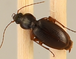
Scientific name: Synuchus impunctatus
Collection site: Bartlett Experimental Forest NEON (BART), plot BART_068